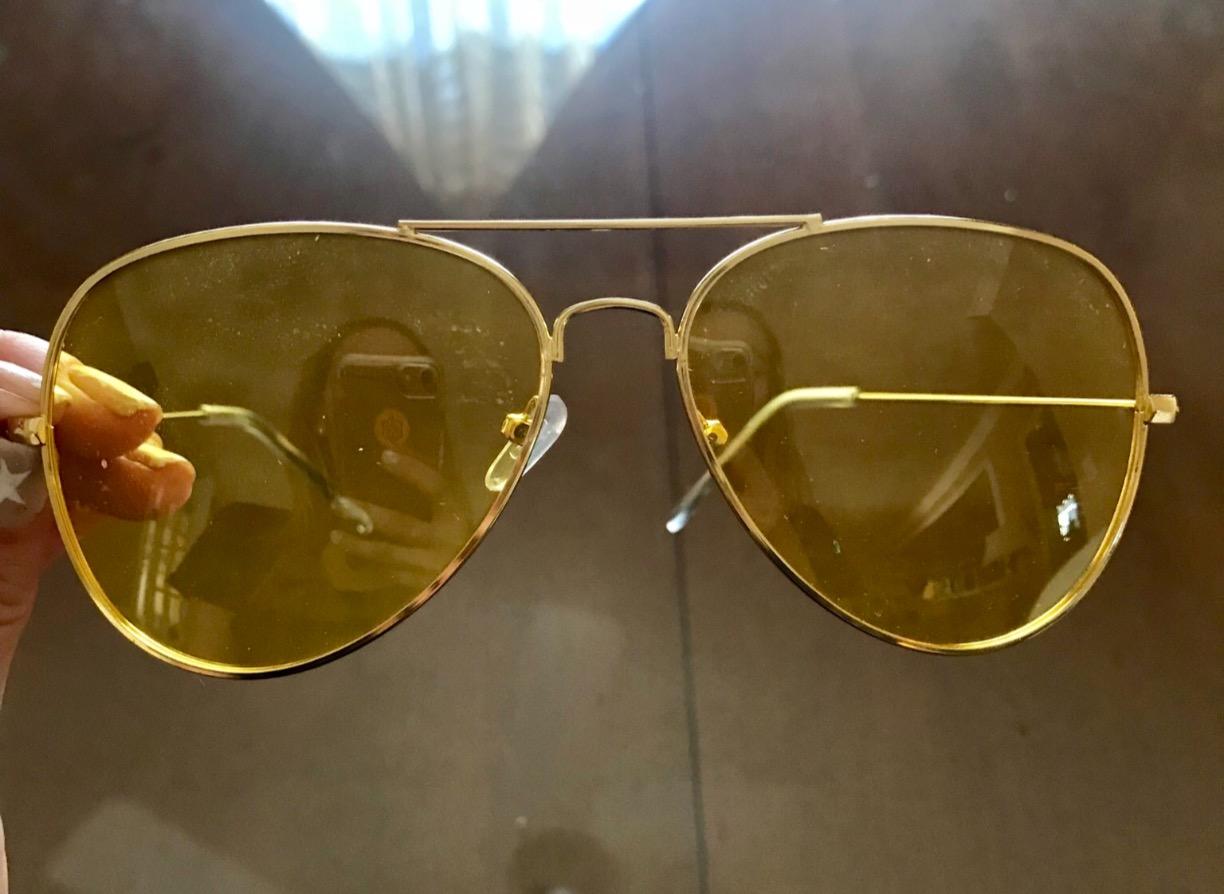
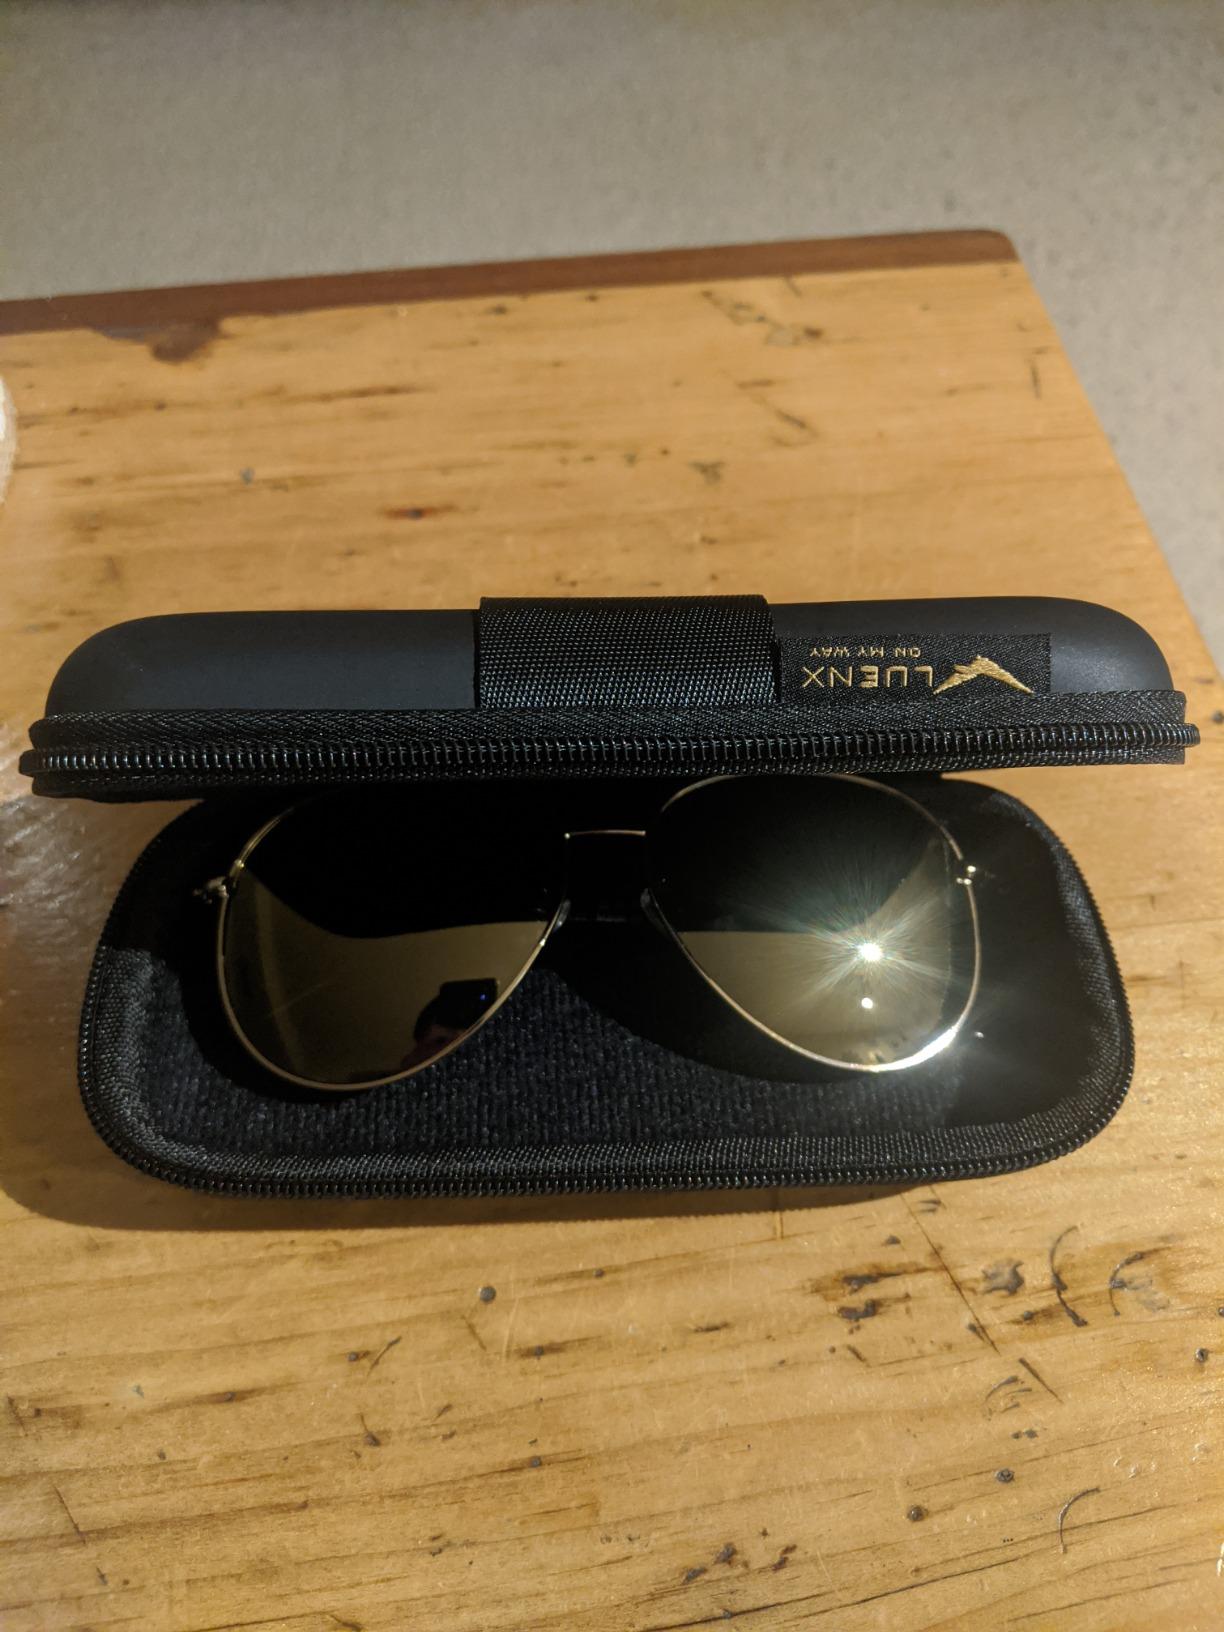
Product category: accessories_sunglasses
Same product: no